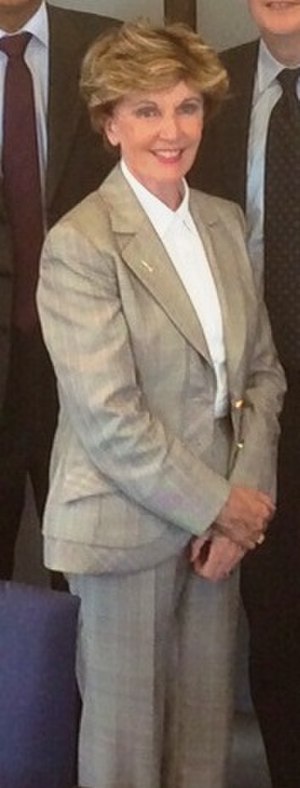
Jacqueline Foster
Jacqueline Foster er siden 2009 britisk medlem af Europa-Parlamentet, valgt for Konservative Parti.